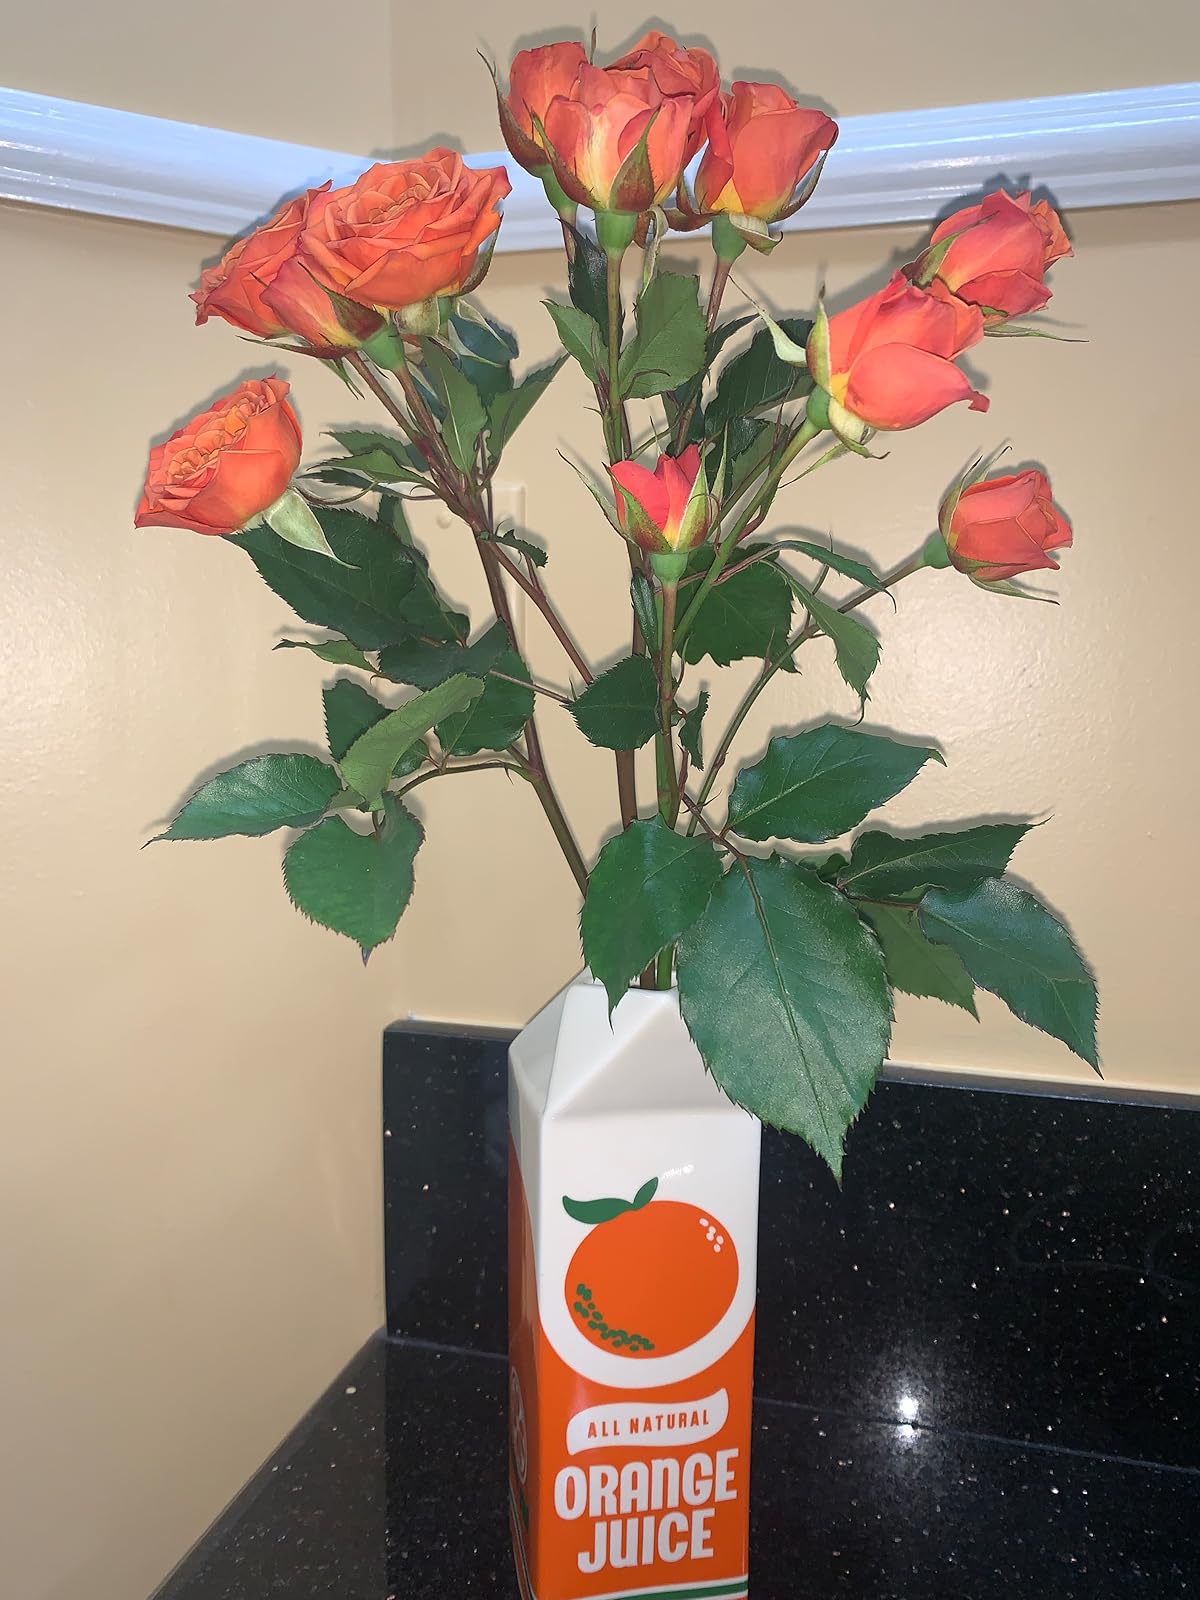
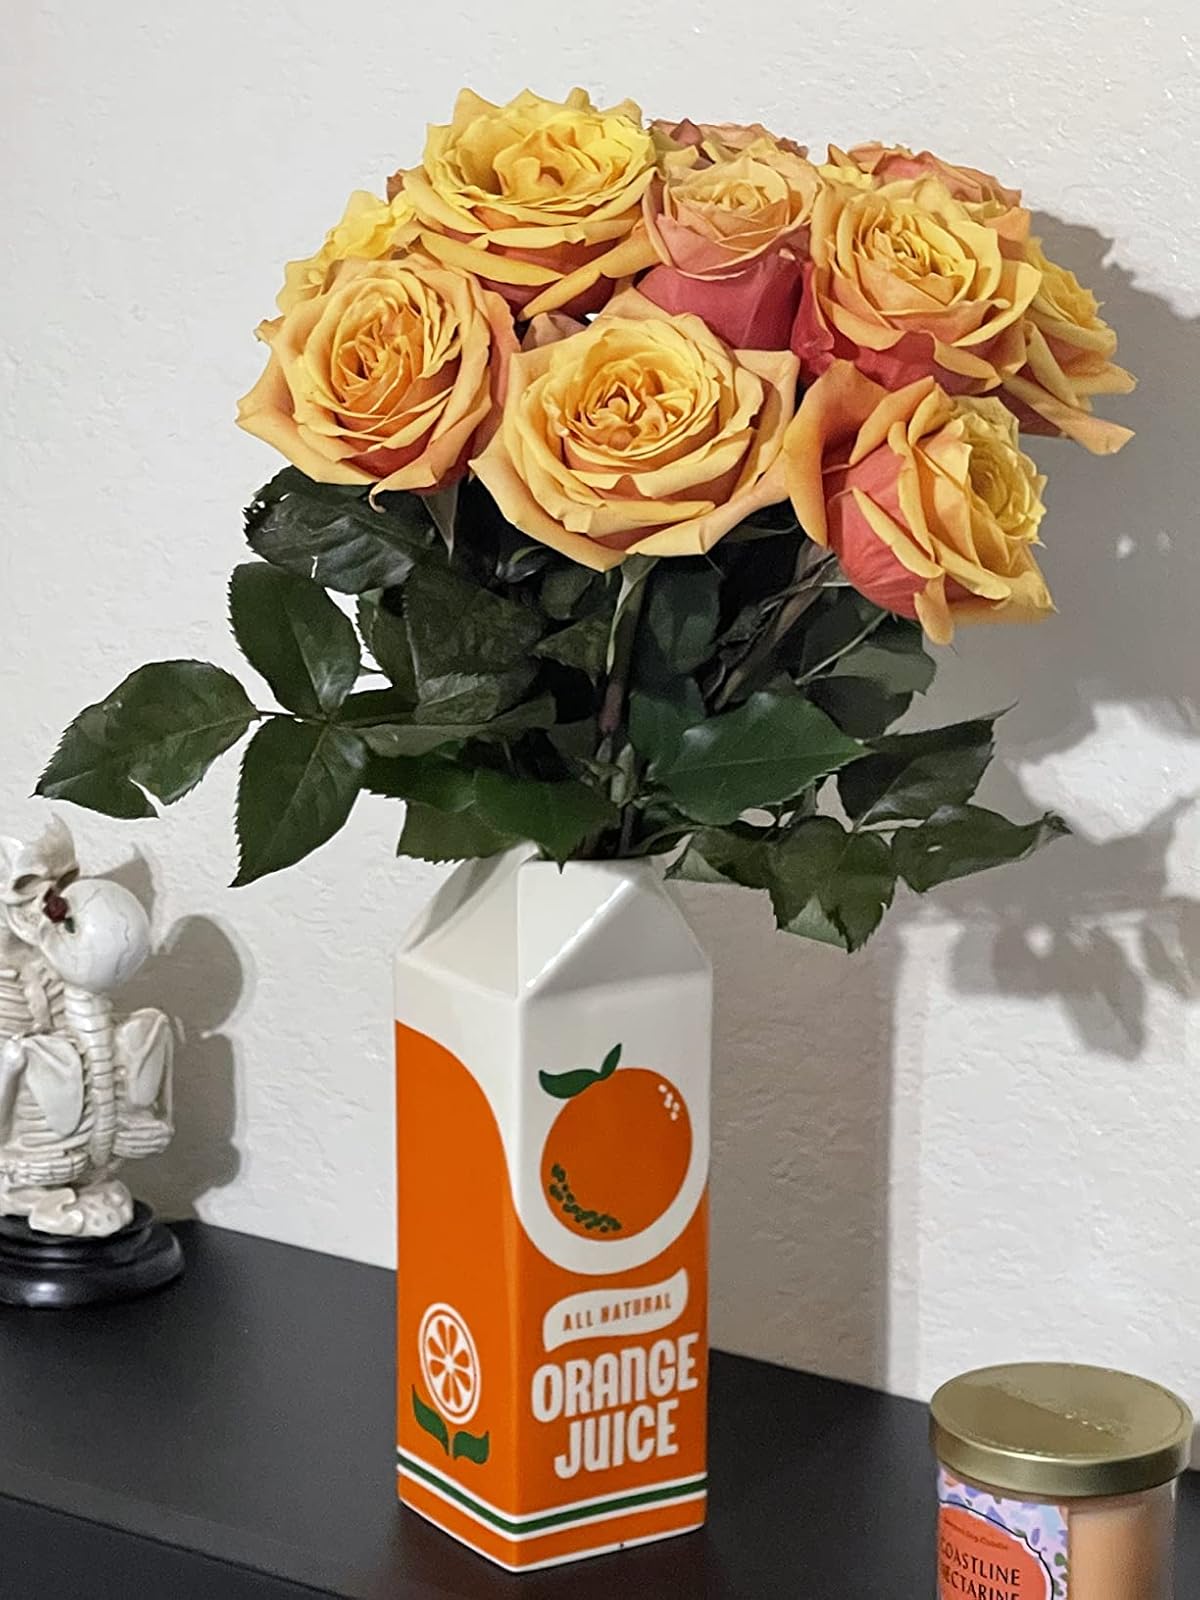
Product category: vase
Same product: yes